Fibber McGee and Molly

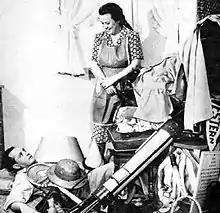
Photo of "the Closet"; the actual on-the-air sound was done by sound effects men.

Much of the show's humor relied on recurring gags, unseen regulars and well-timed punch lines. The 30-minute show usually opened with the audience in full laughter as announcer Harlow Wilcox called out "The Johnson Wax Program with Fibber McGee and Molly!" To McGee's periodic bad jokes Molly often answered "T'ain't funny, McGee!", which became a familiar catchphrase during the 1940s. Molly's Uncle Dennis, who lives with the couple, is apparently a dedicated alcoholic and a punch line for many Fibber jokes; at times he was the main subject of some shows in which he "disappeared".